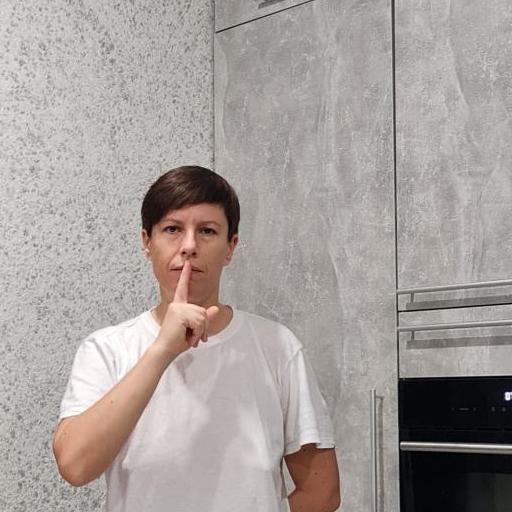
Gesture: mute